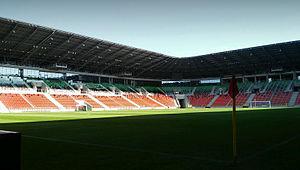
Le stade municipal de Tychy est un stade polonais de football situé à Tychy, en Pologne. Propriété de la ville, et d'une capacité de 15 300 places, il est utilisé pour les rencontres à domicile du GKS Tychy, le club principal de la ville et pensionnaire actuellement de deuxième division. L’infrastructure est gérée par Tyski Sport S.A..
La 21ᵉ édition du Championnat d'Europe de football espoirs se déroule en Pologne du 16 au 30 juin 2017.